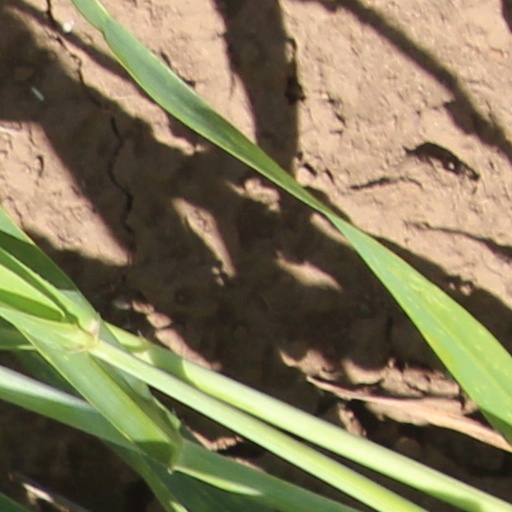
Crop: wheat